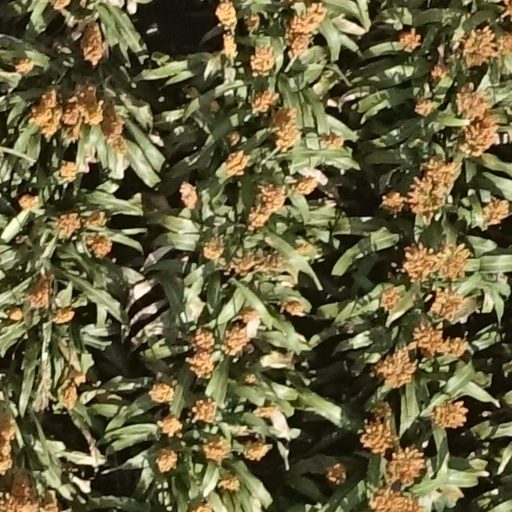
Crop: sorghum